Parish of Yalpunga

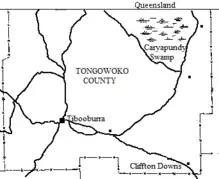
Map of Tongowoko County

Yalpunga located at 29°02′40″S 142°03′13″E is a civil parish of Tongowoko County, New South Wales.